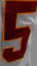
Number: 5